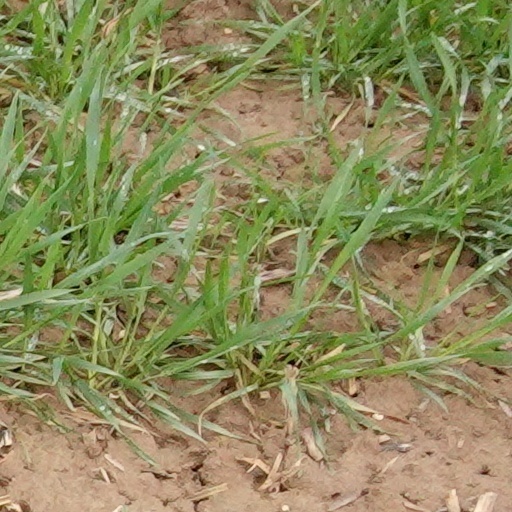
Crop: wheat